Prince Richard, Duke of Gloucester

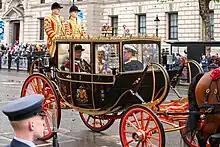
The Duke and Duchess riding in the Scottish State Coach with Vice-Admiral Sir Timothy Laurence following the coronation on 6 May 2023

On 11 March 2015, the Duke visited the Royal School Dungannon in County Tyrone to celebrate the 400th anniversary of the founding of the school; presenting a commemorative plaque and raising an anniversary flag on the grounds. On 22 and 26 March 2015, the Duke represented the Queen at the ceremonies marking the reburial and commemorations of King Richard III in Leicester Cathedral. Richard III had held the title Duke of Gloucester before his ascension to the English throne. In March 2018, the Duke travelled to Malawi to attend the Commonwealth Day celebrations, and visited projects related to health services, wildlife, and climate change. He missed the celebrations in March 2022 after testing positive for COVID-19.